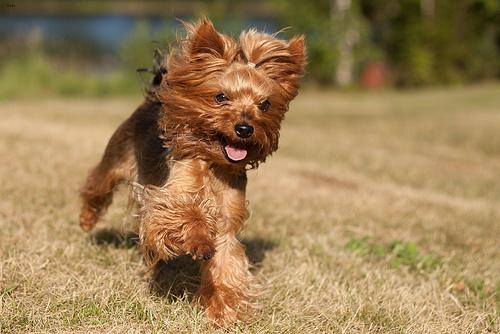
Breed: yorkshire terrier